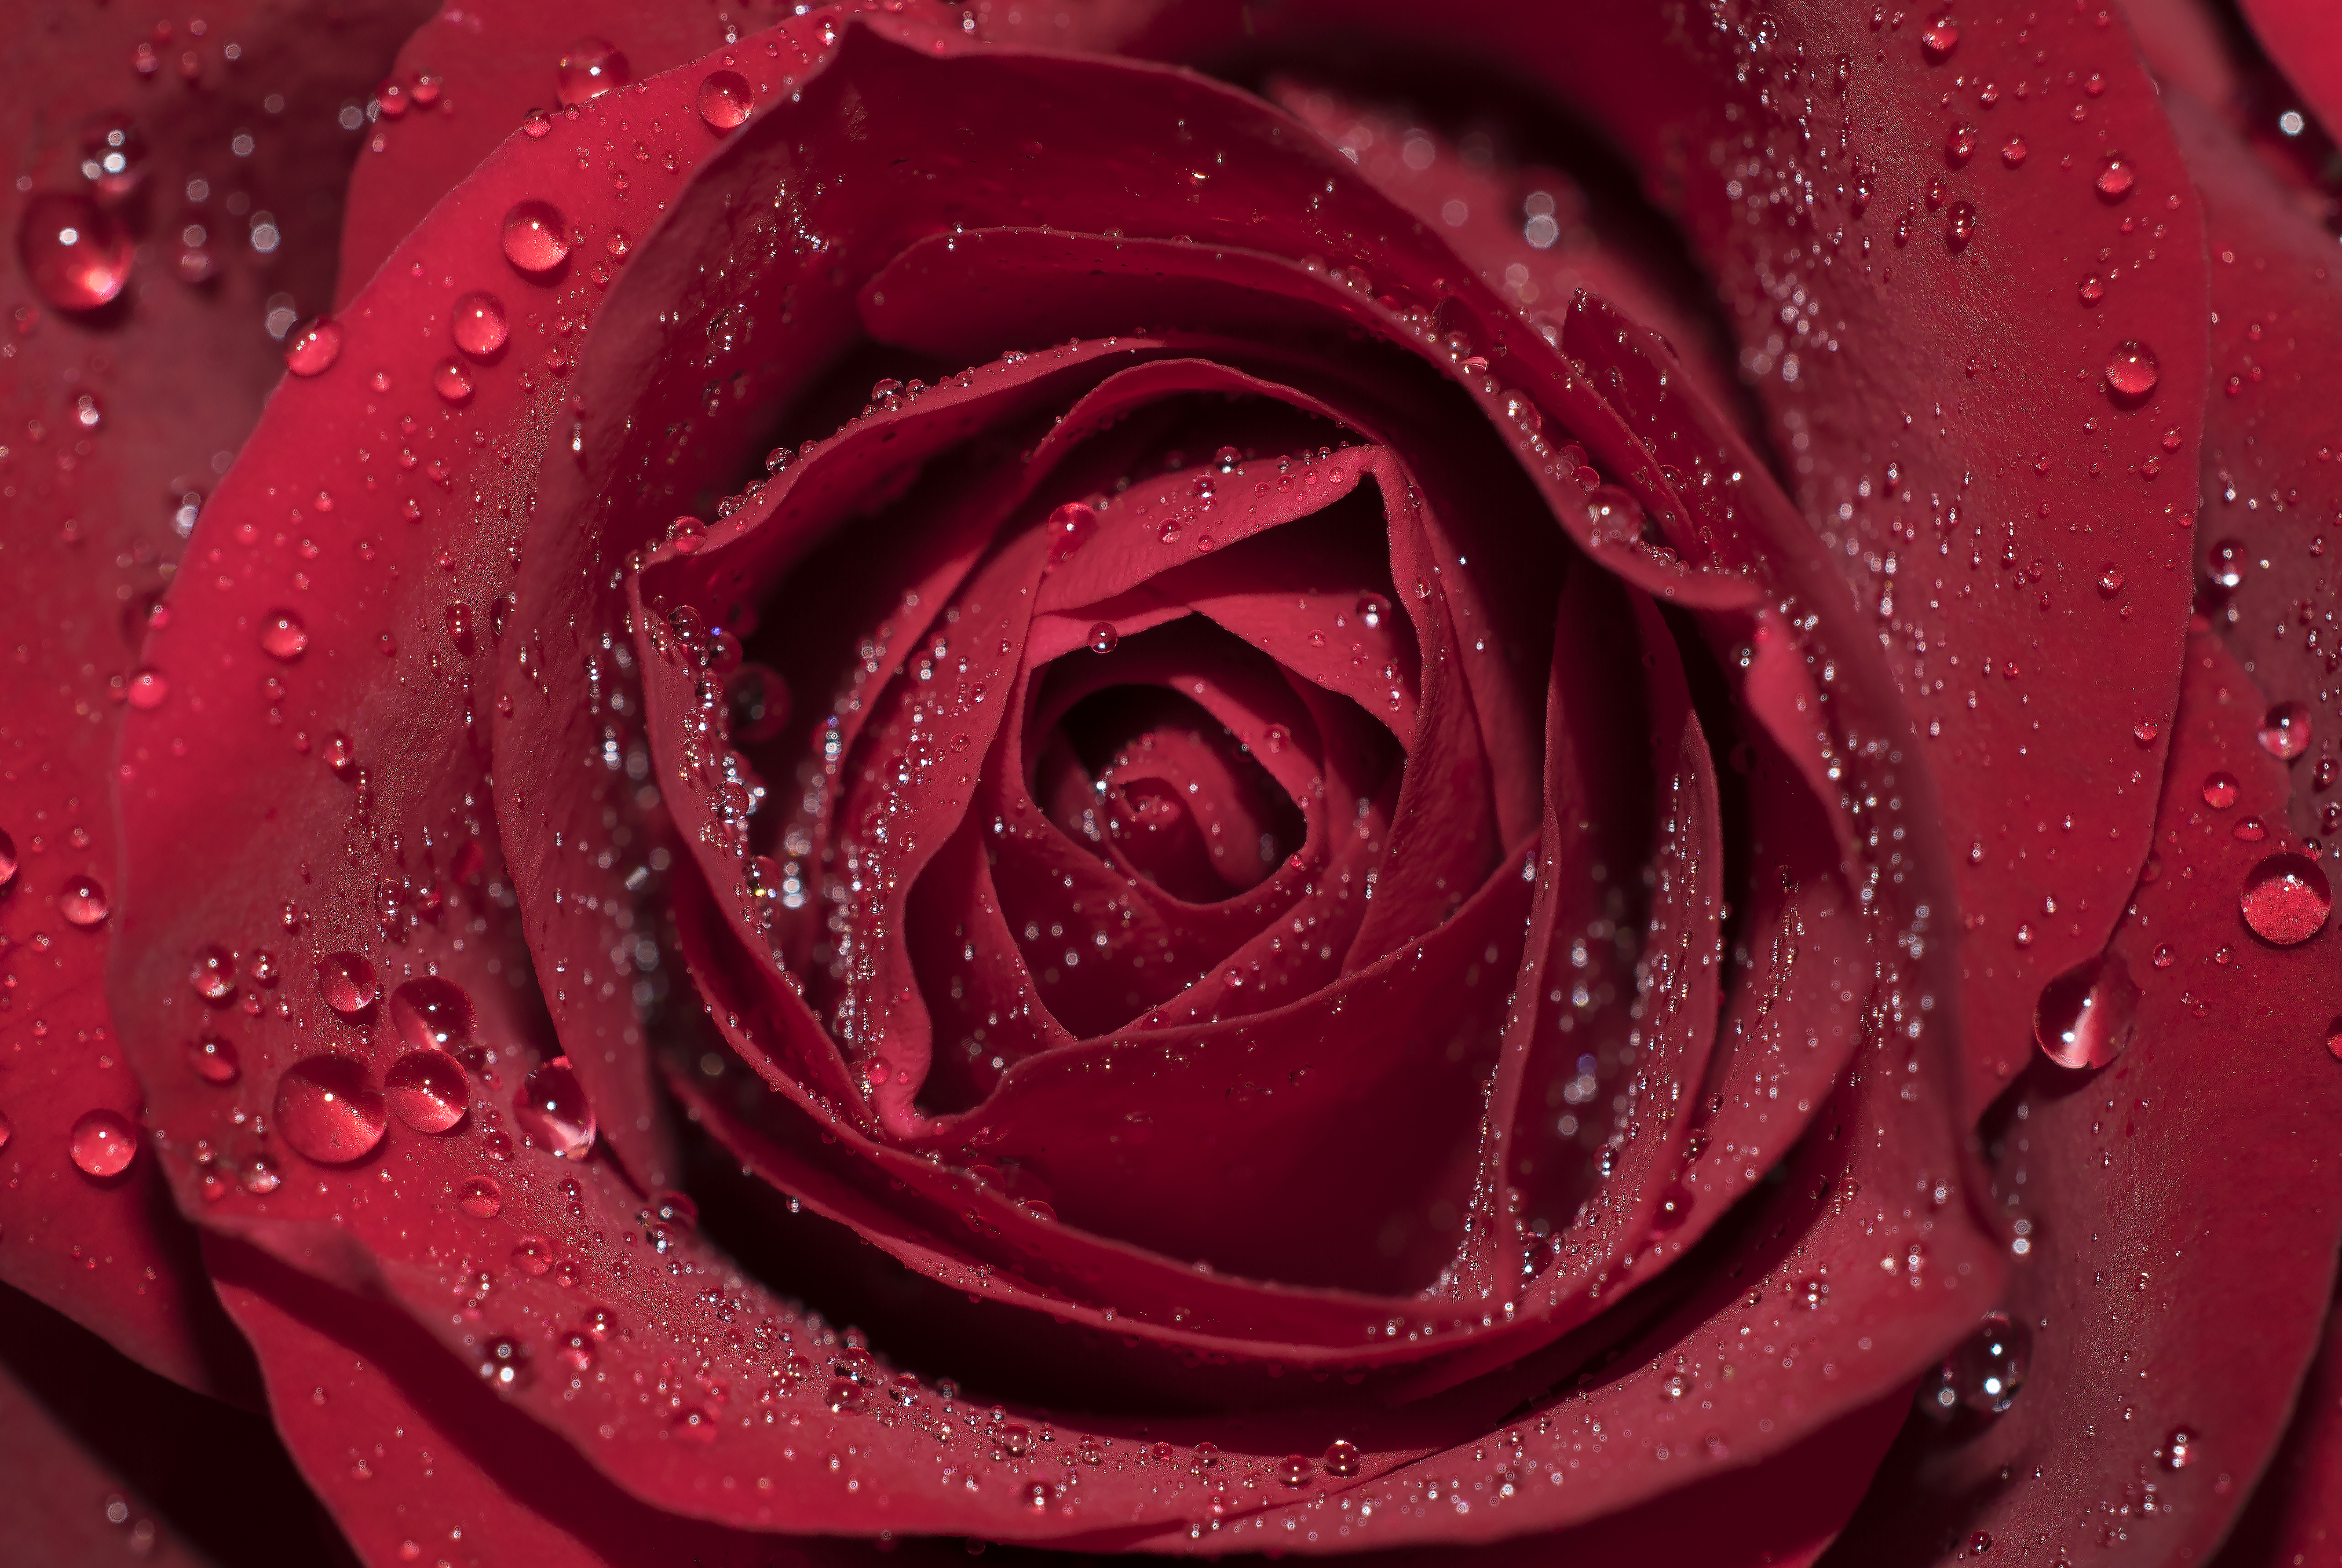
rose, red, flower, plant, spring, nature, close up, beauty, drops, water, photograph, petal, botany, Hybrid tea rose, pink, magenta, moisture, flowering plant, garden roses, rose family, rose order, floribunda, annual plant, cut flowers, drop, event, macro photography, dew, peach, carmine, floristry, still life photography, precipitation, liquid, drizzle, rosa centifolia, stock photography, herbaceous plant, floral design, artificial flower, china rose, still life, monochrome photography, valentine's day, photography, coquelicot